Alide Maria Salvetta

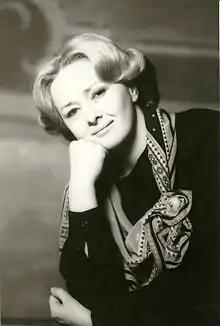
Alide Maria Salvetta

Alide Maria Salvetta (22 March 1941 – 19 March 1991) was an Italian operatic soprano who had an active international career in concerts and operas from the 1960s until her death in 1991.